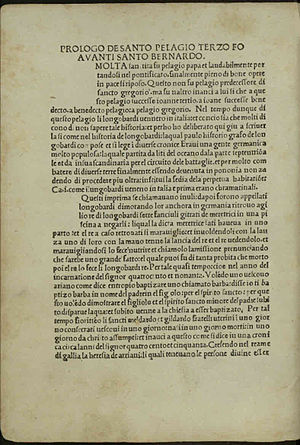
Historia gentis Langobardorum / Oversættelser
Historia Langobardorum, 1480
Historia gentis Langobardorum er en ikke færdiggjort samling af seks bøger omhandlende langobardernes historie, skrevet af Paulus Diaconus i slutningen af det 8. århundrede.